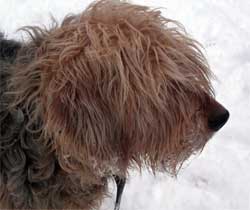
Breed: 217-n000014-otterhound